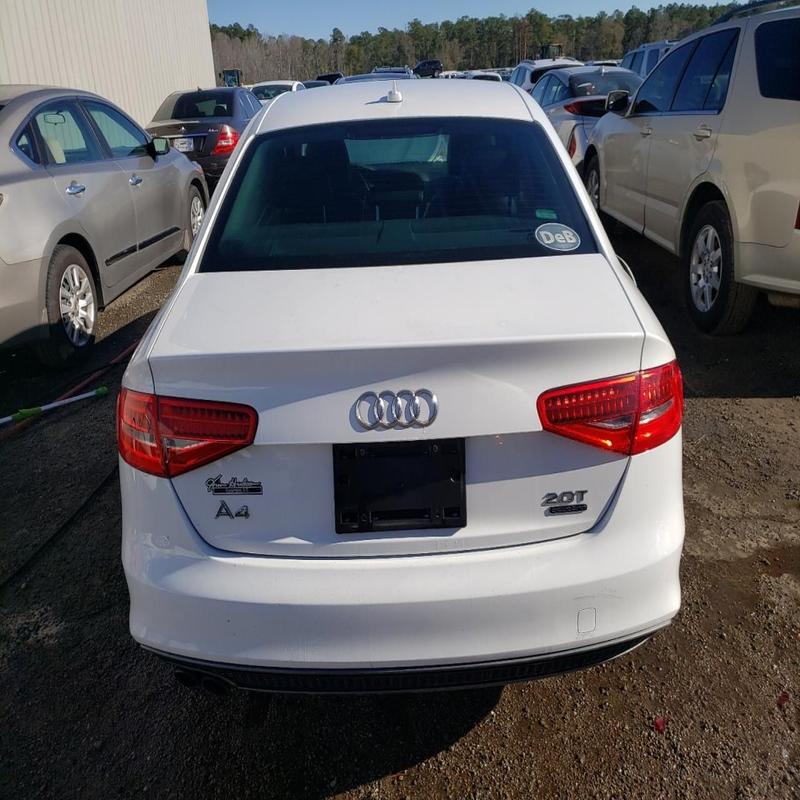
Aucun dommage détecté.
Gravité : aucun